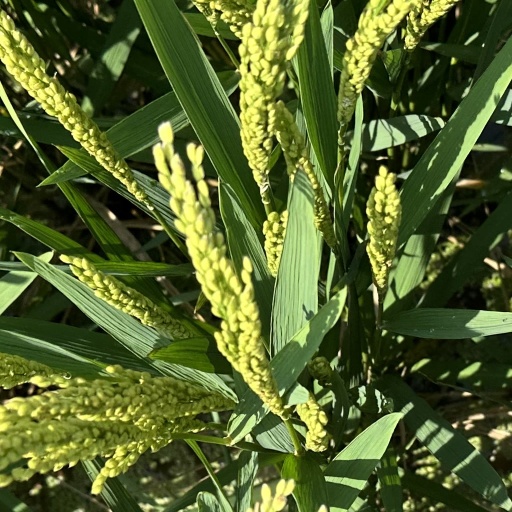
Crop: rice